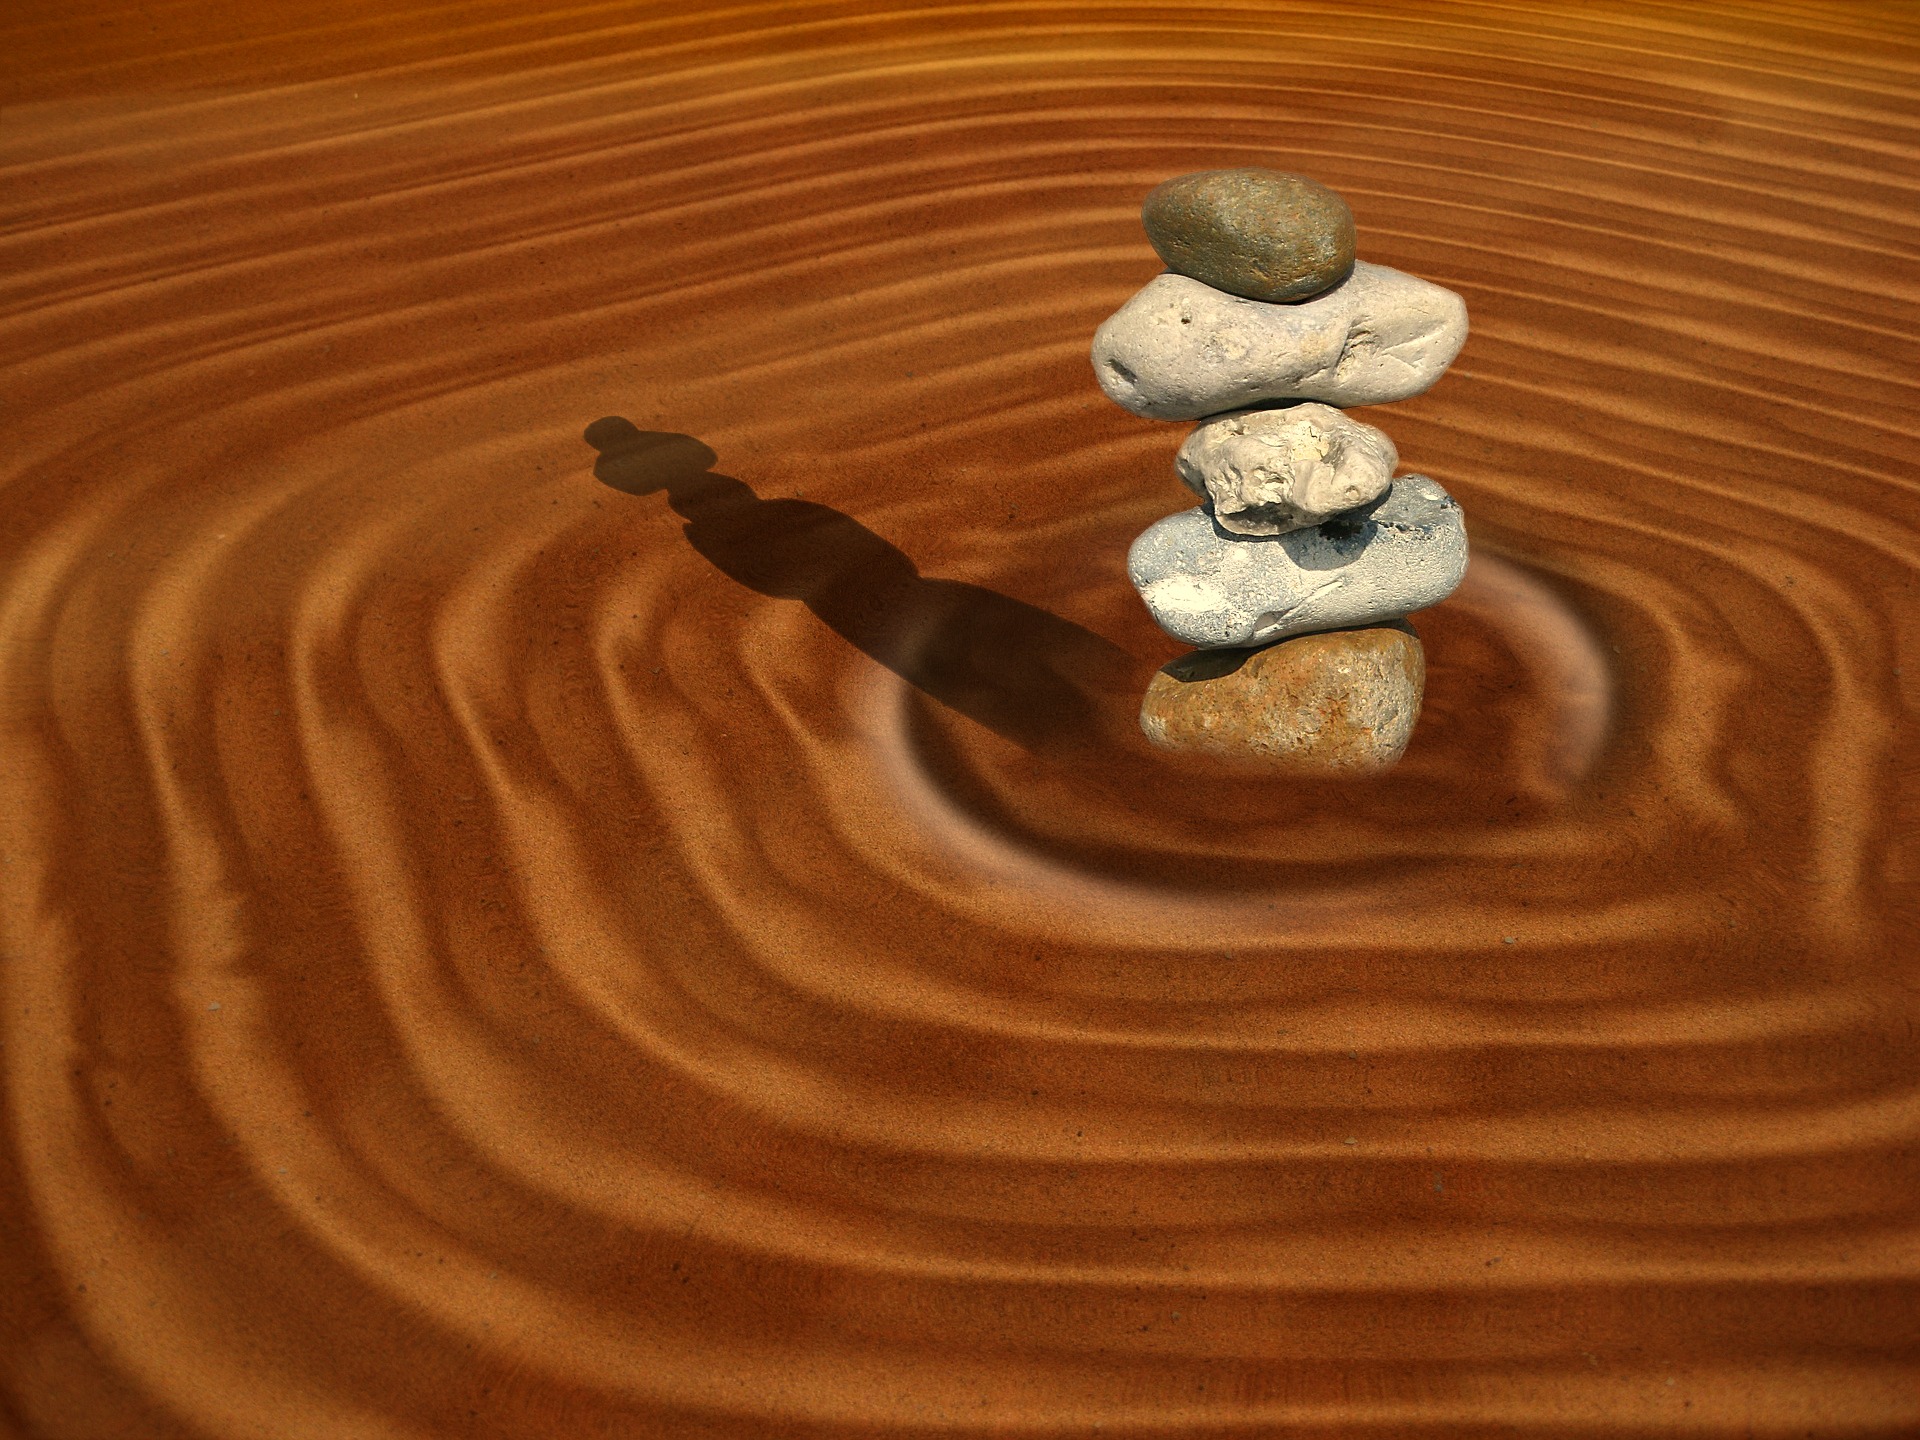
sand, wood, food, balance, rest, dessert, stones, carving, mood, spirituality